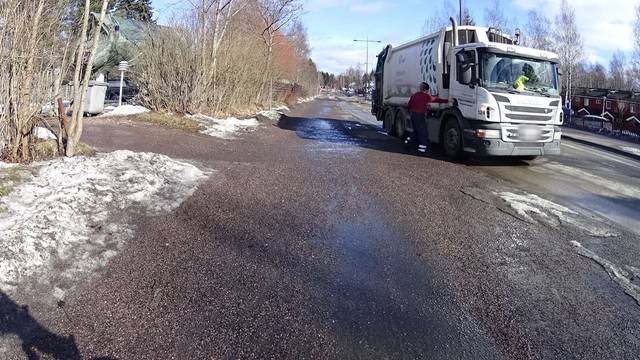
Region: Finland
Coordinates: 60.243, 24.753